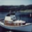
Label: ship